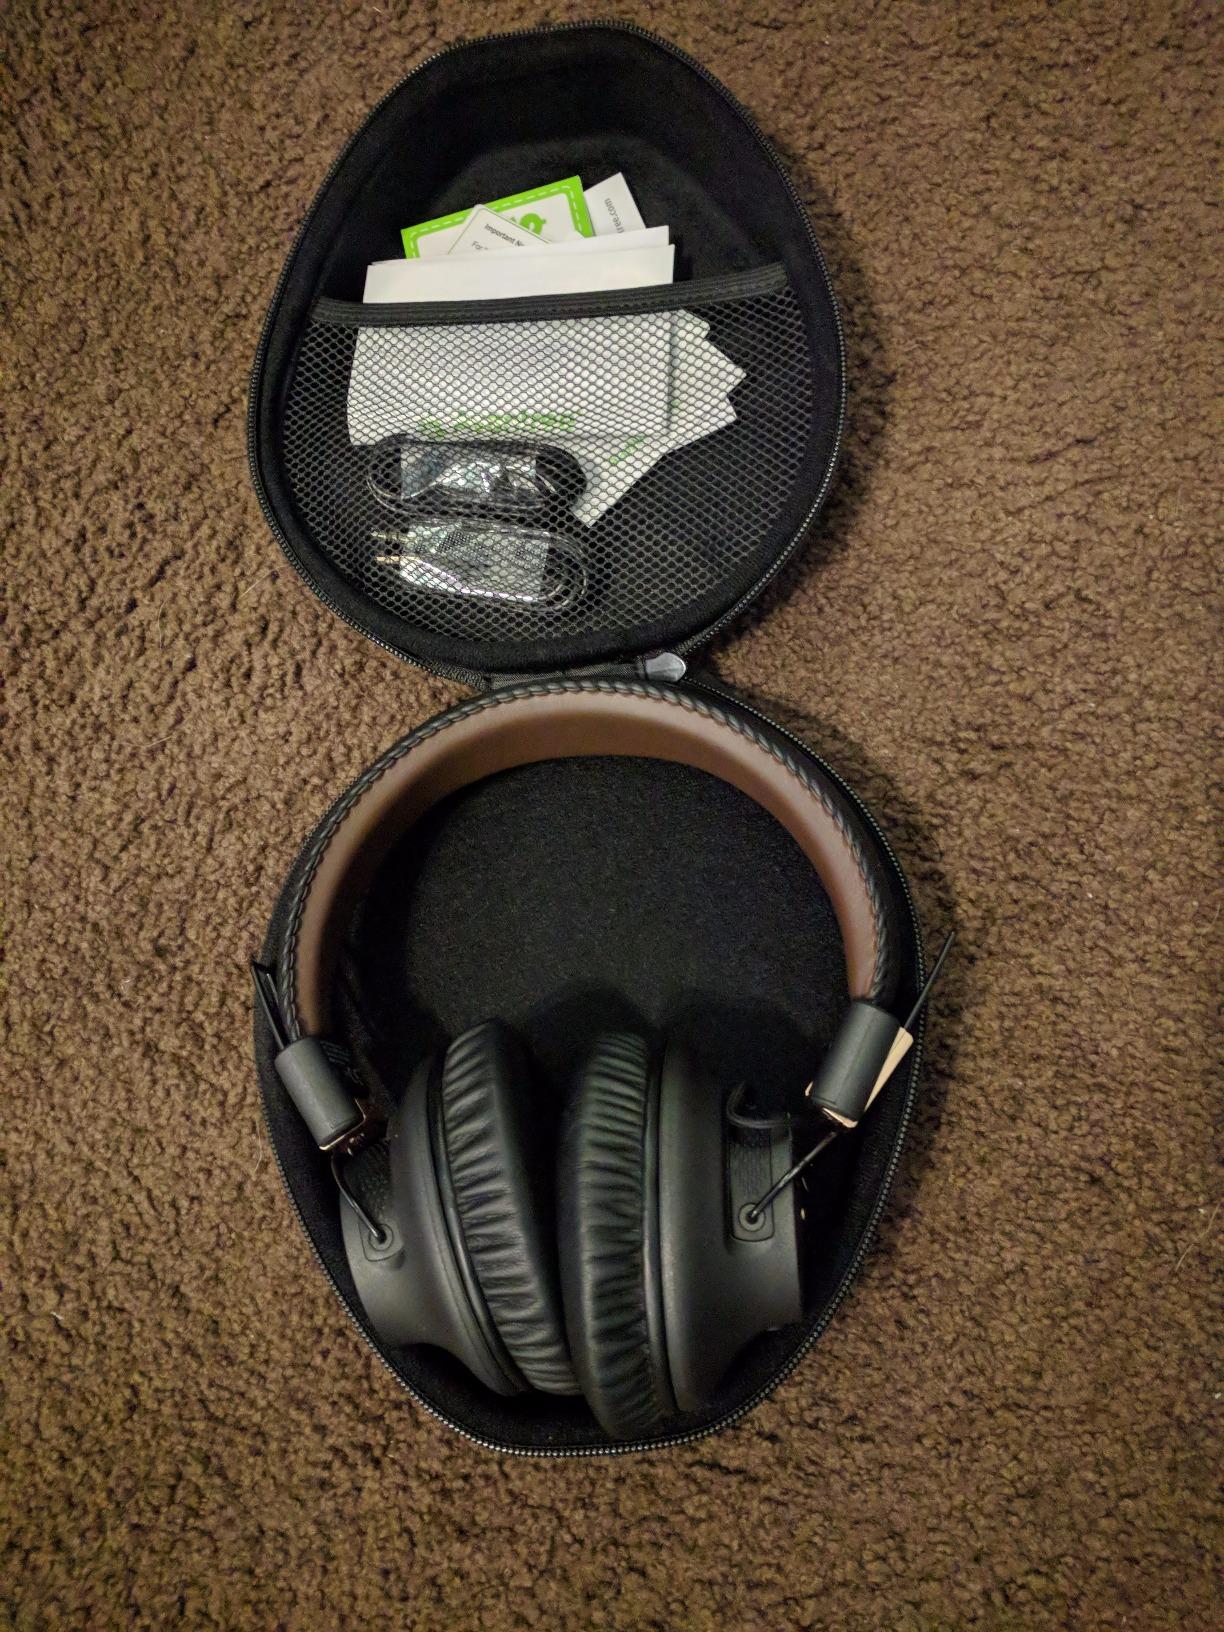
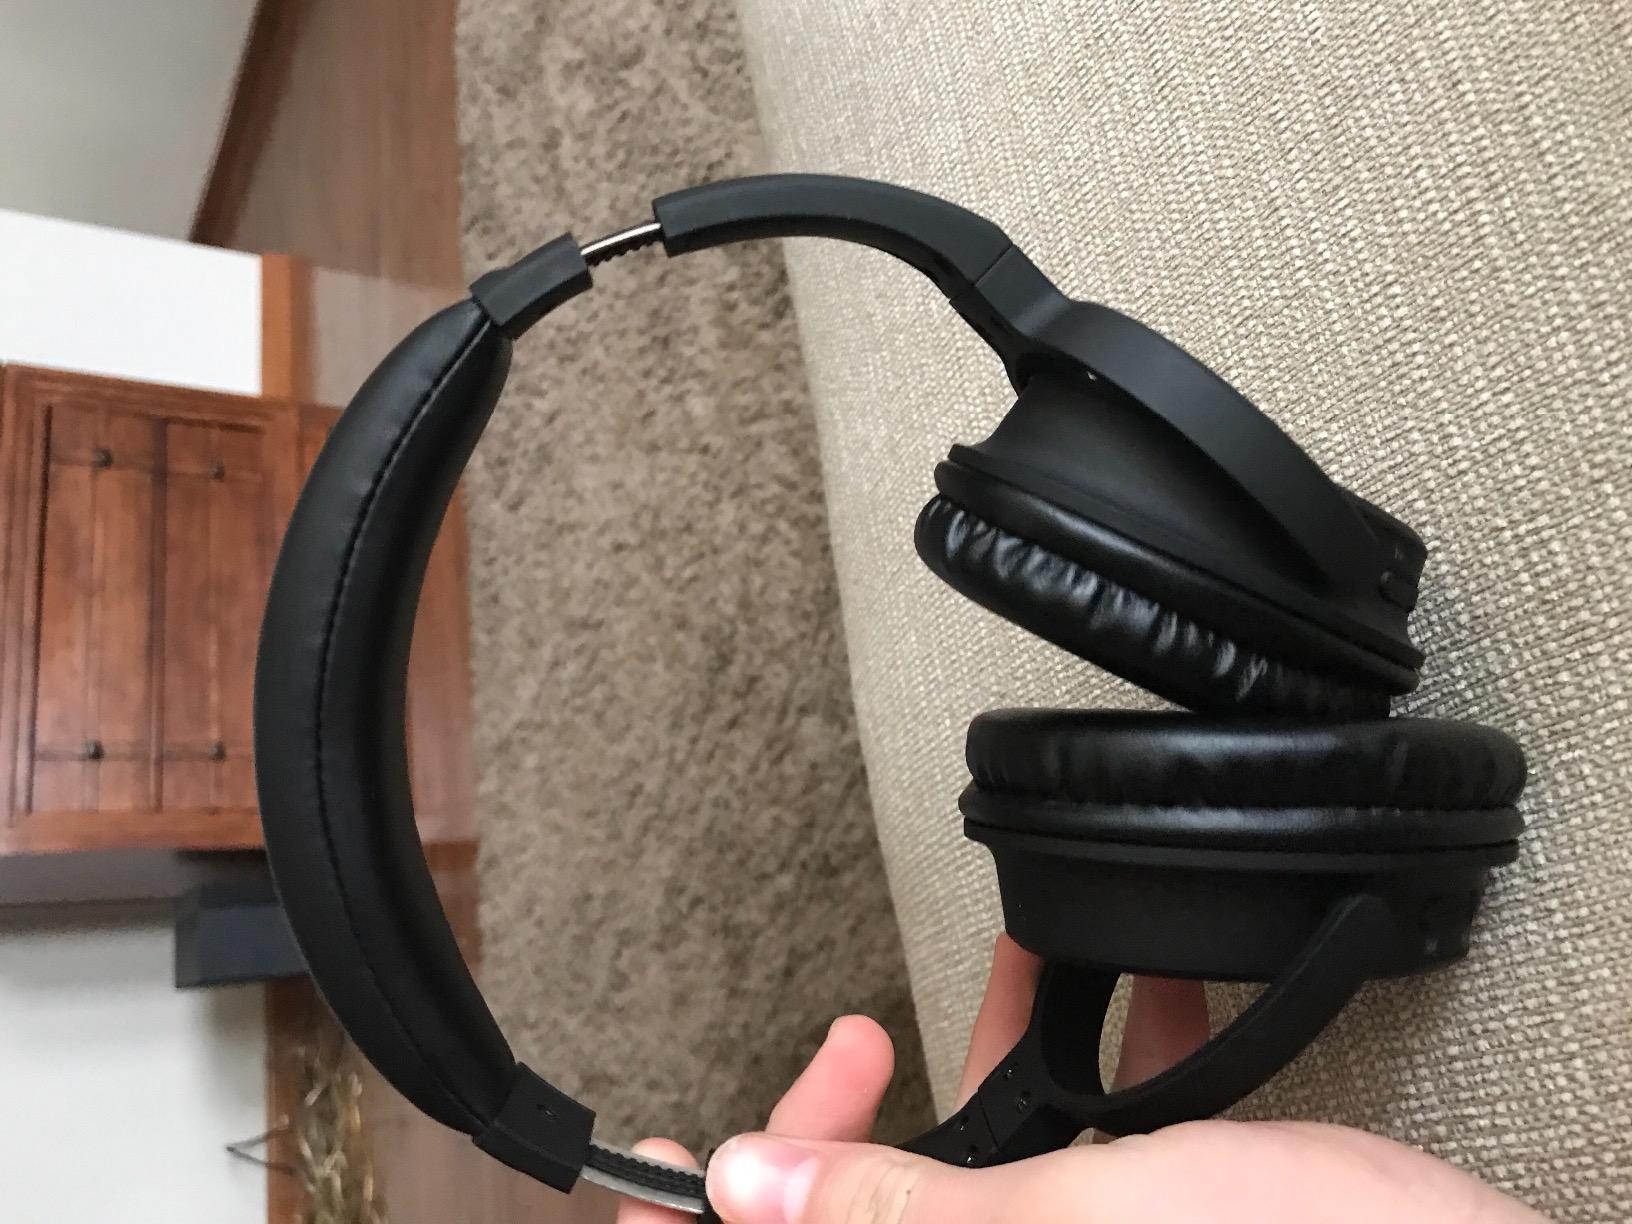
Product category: headphones
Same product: no